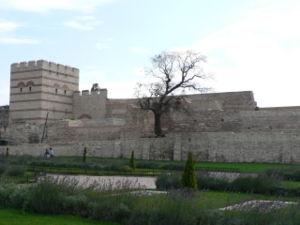
Le second siège arabe de Constantinople en 717-718 est un siège terrestre et maritime de Constantinople, la capitale de l'Empire byzantin, par les Arabes du Califat omeyyade. La campagne est le point culminant de trente ans d'attaques et d'empiètement par les Arabes sur les régions frontalières de l'Empire byzantin alors en plein désordre interne. Les Arabes dirigés par Maslama ben Abd al-Malik envahissent l'Asie Mineure byzantine en 716. Ils espèrent initialement exploiter la guerre civile en cours entre le général Léon l'Isaurien et Théodose III mais Léon parvient à mettre la main sur le trône avant le début du siège.
Les guerres entre les Arabes et les Byzantins sont une série de guerres entre les califats arabes et l'Empire byzantin entre le VIIᵉ et le XIIᵉ siècle. Celles-ci débutent en même temps que les premières conquêtes musulmanes des califes bien guidés et omeyyades et se poursuivent sous la forme d'un bras de fer frontalier permanent jusqu'au début des croisades. À la suite de celles-ci, les Byzantins, perdent une importante partie de leur territoire.